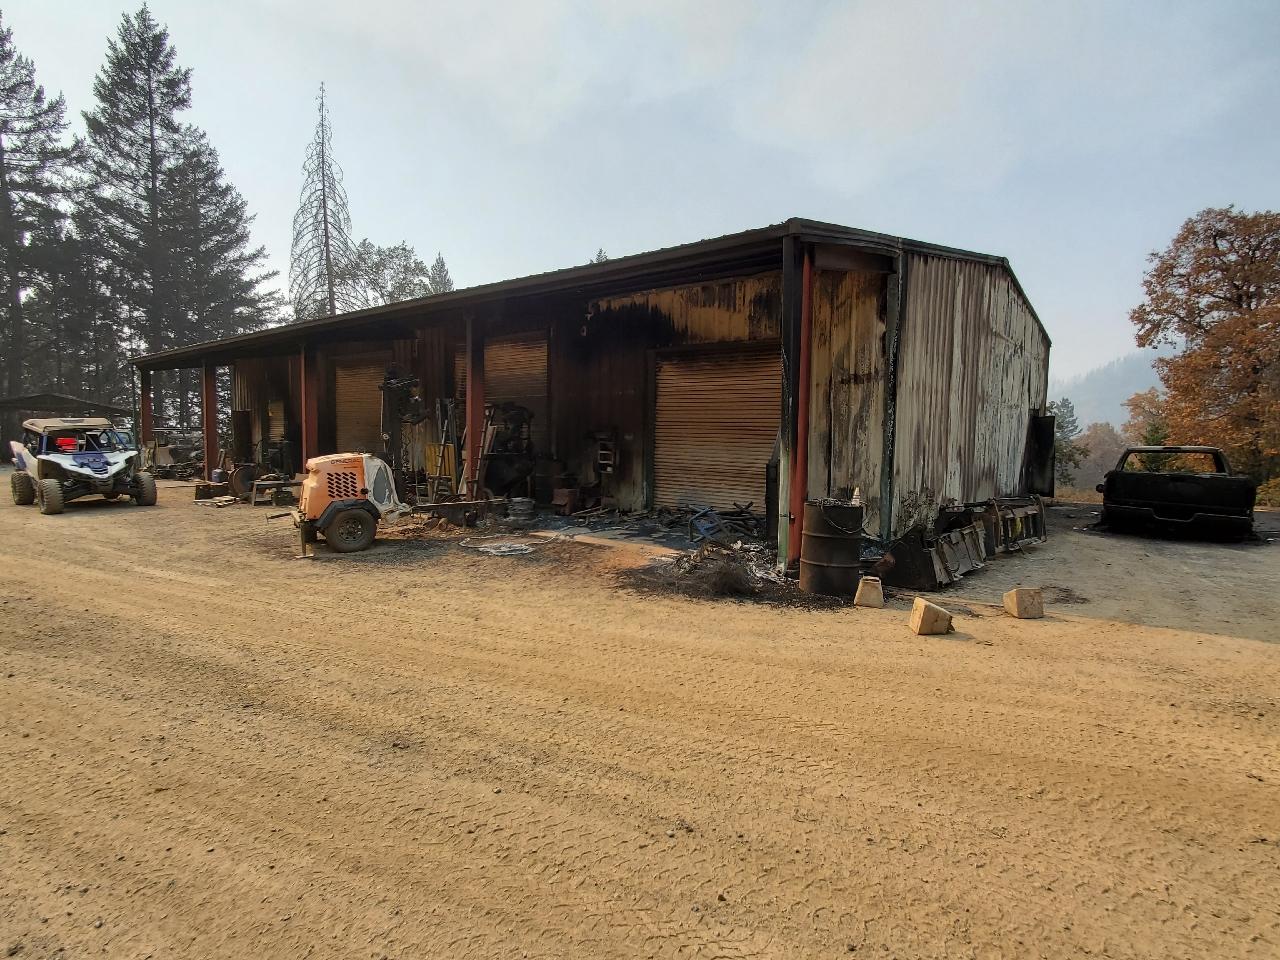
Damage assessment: destroyed